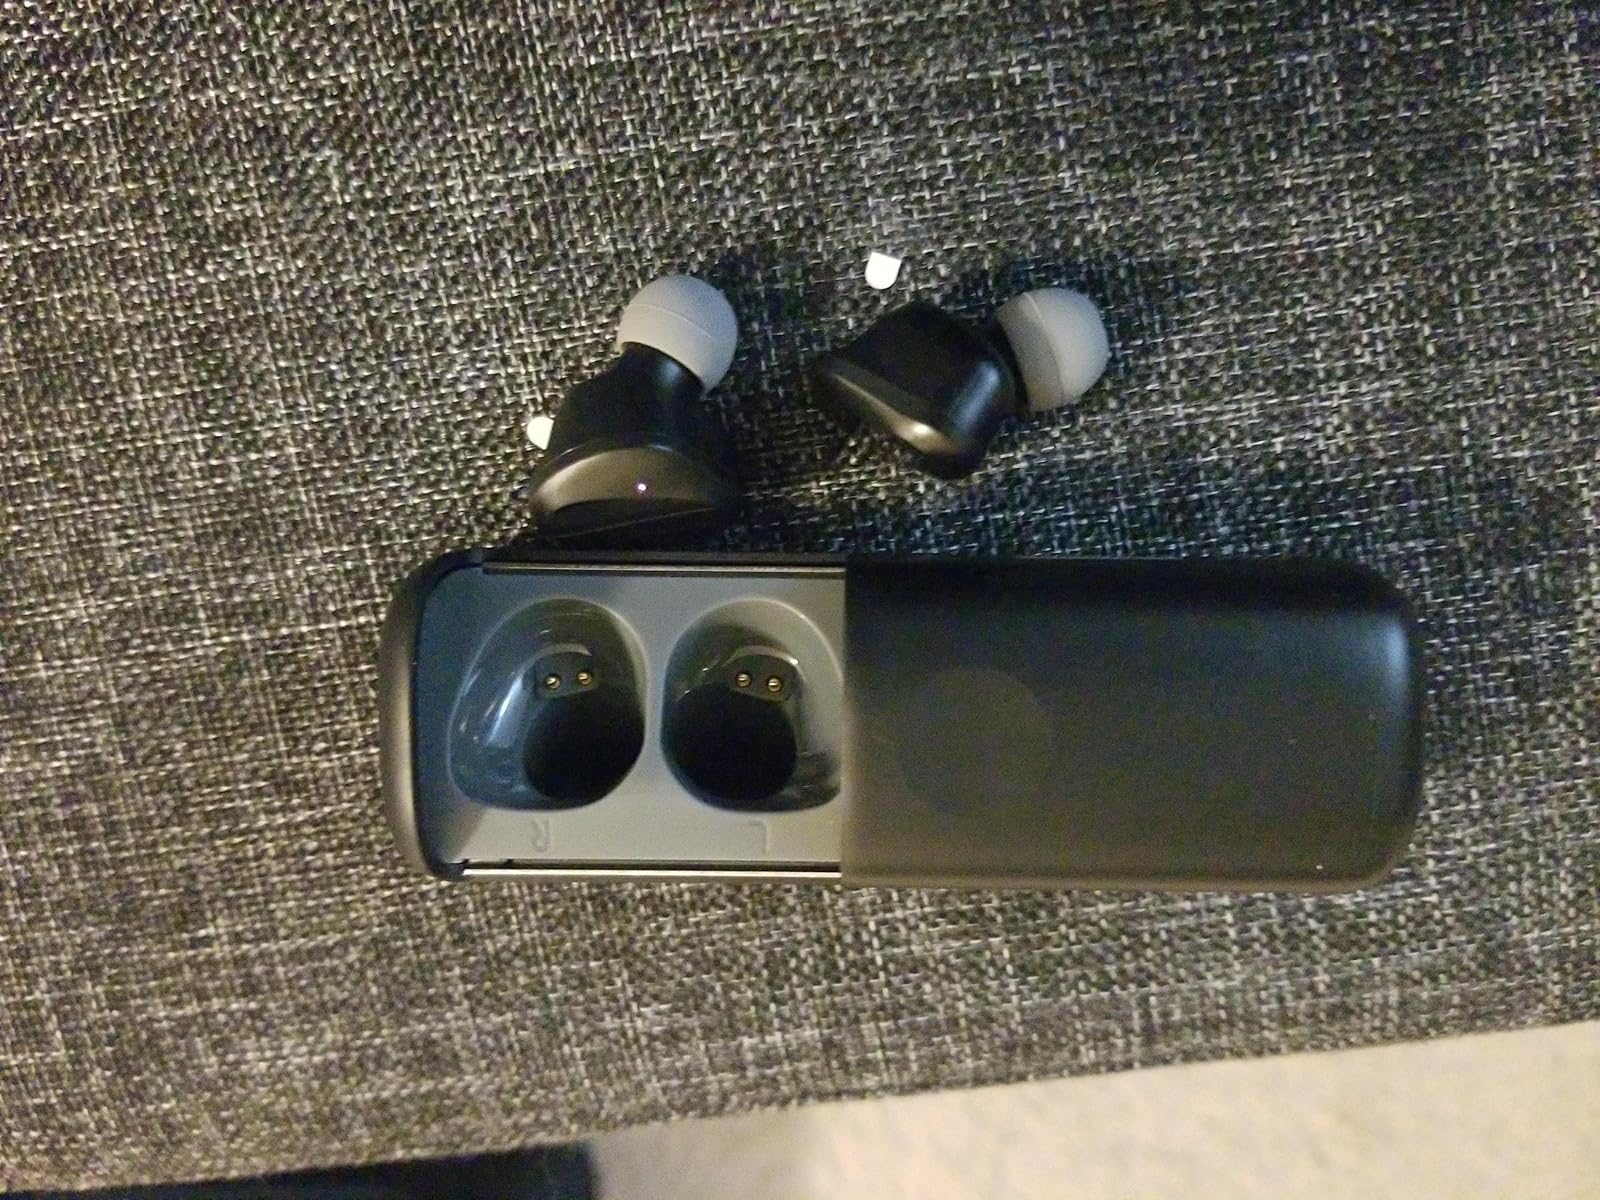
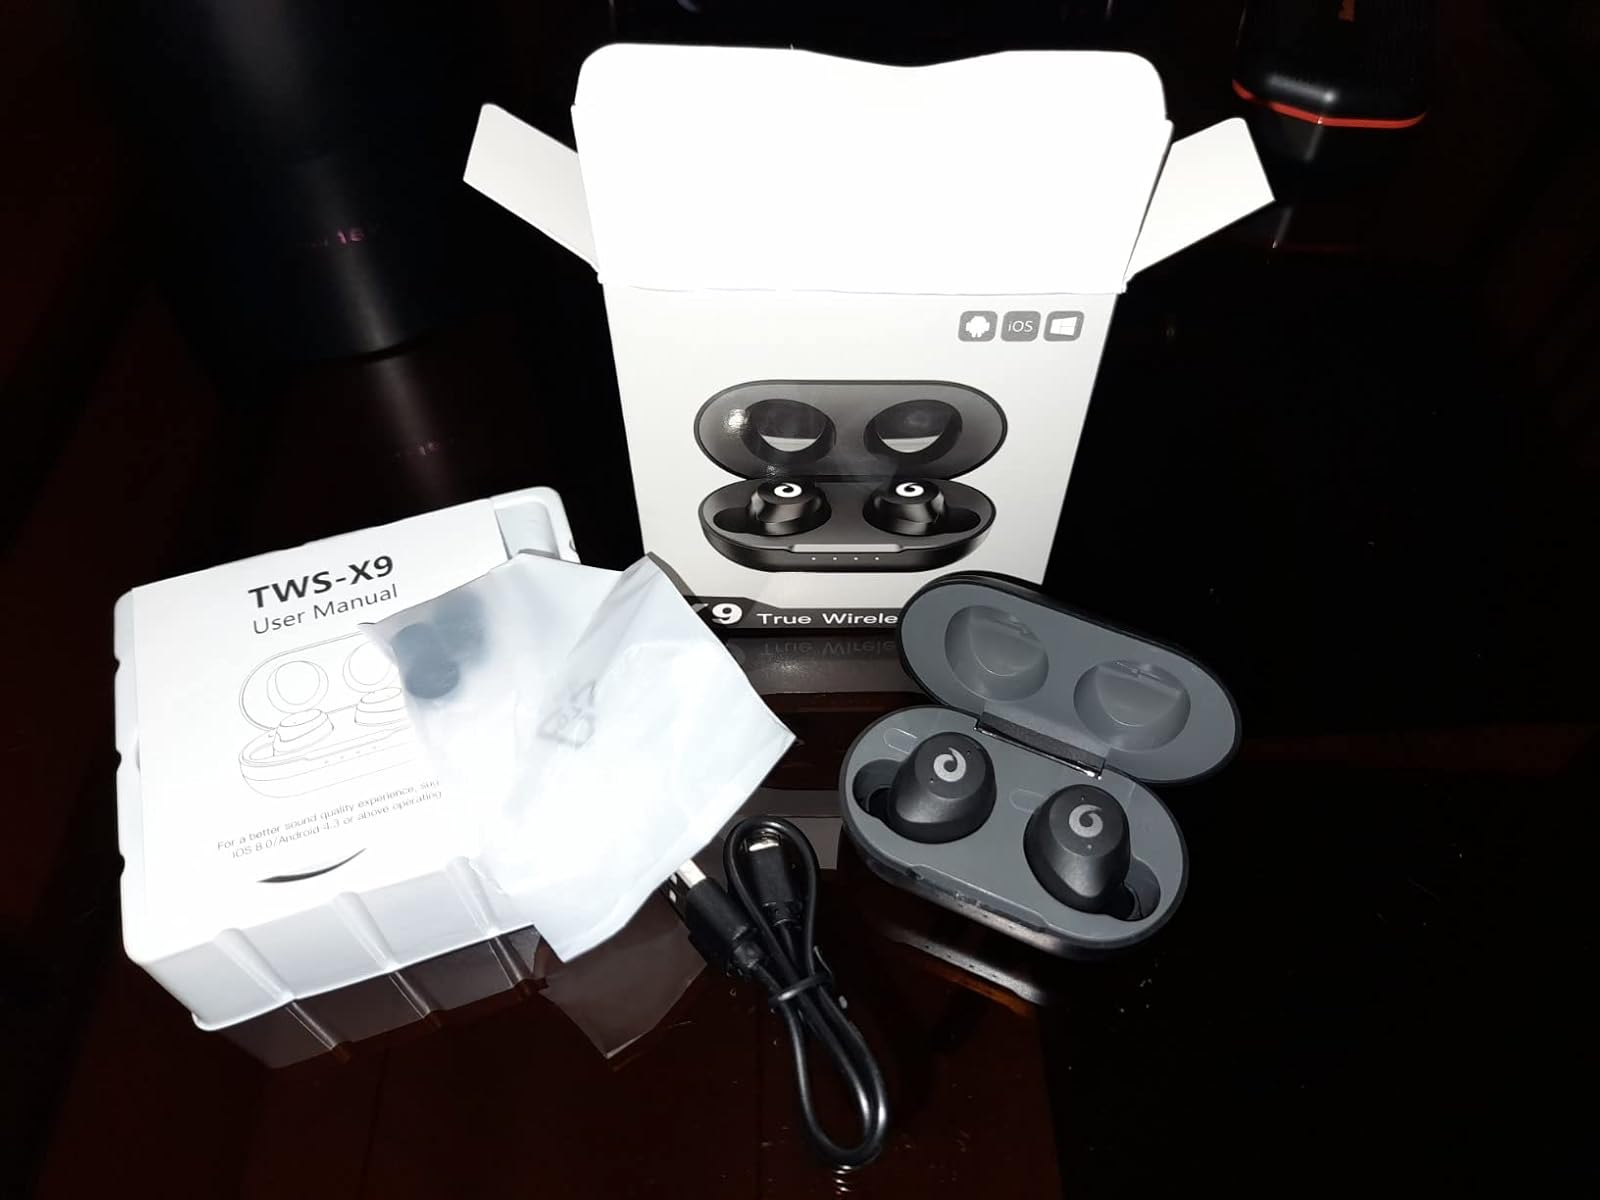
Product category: earbuds
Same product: no